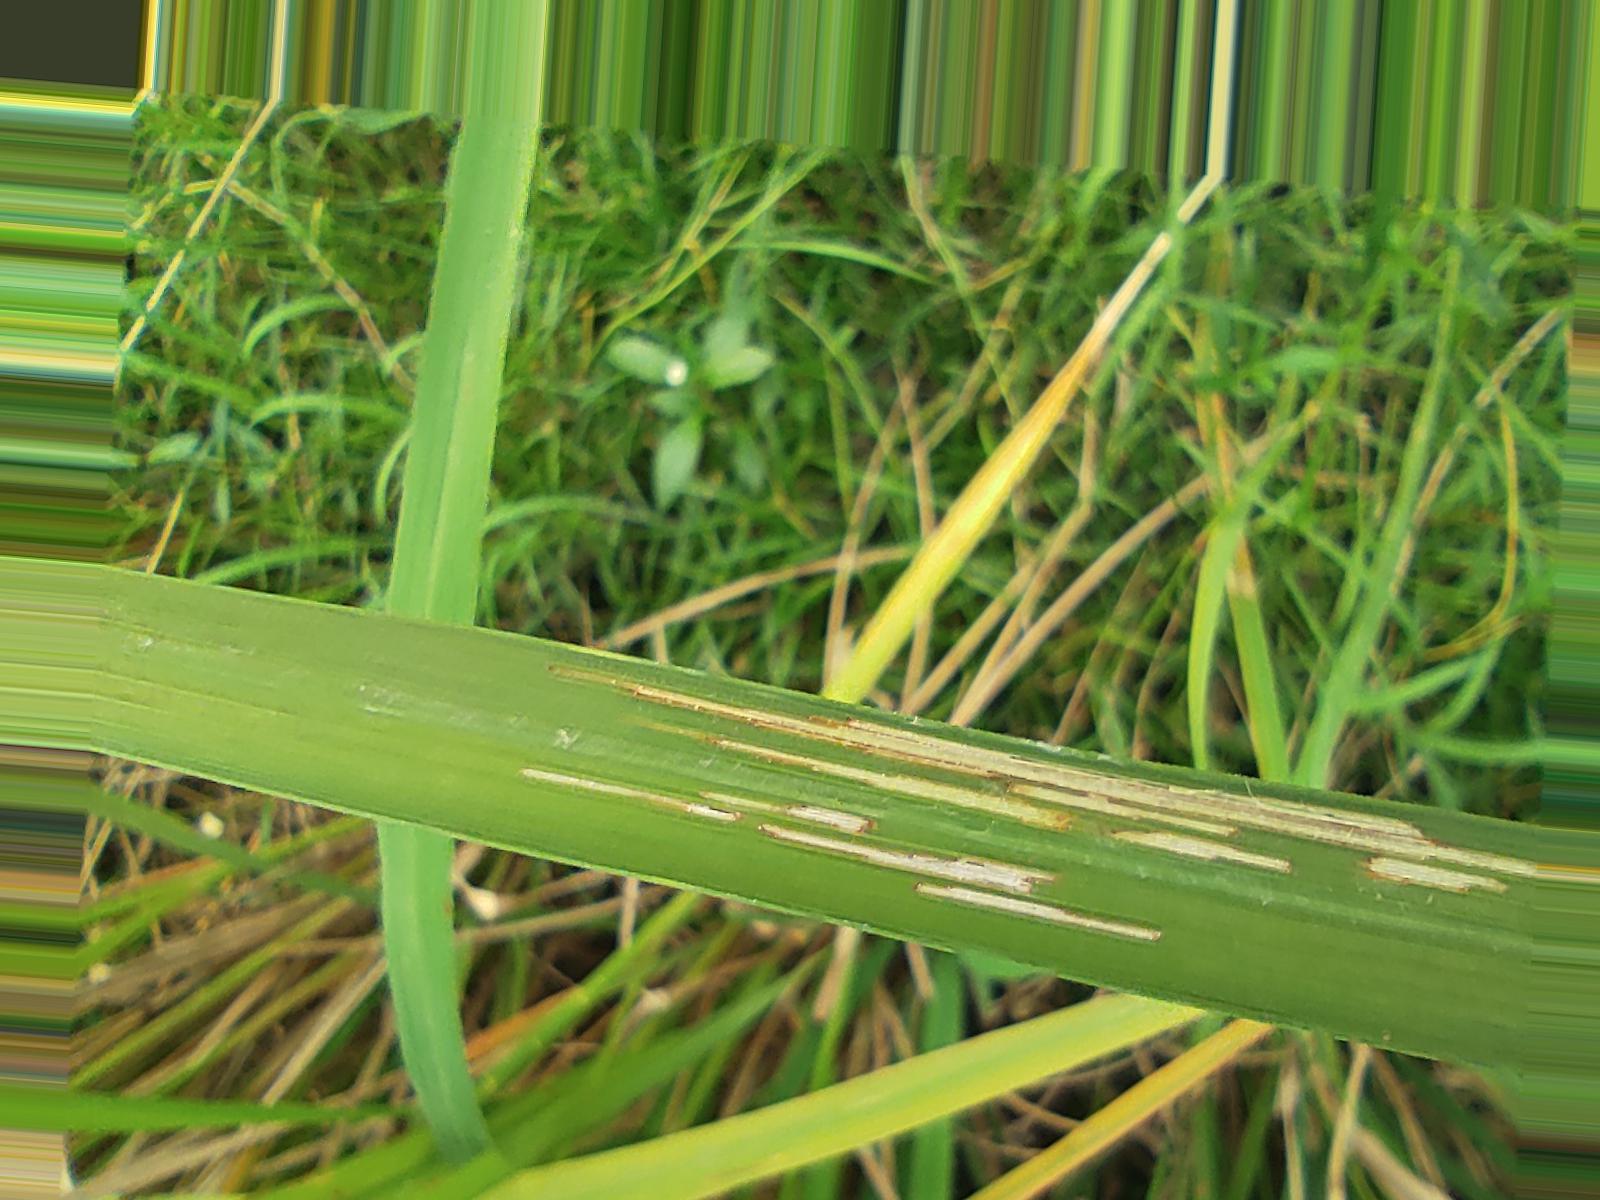
Nhãn: Sâu gai ( Hispa )